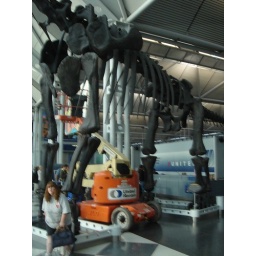
My vacation to our beach house on Oak Island in North Carolina.